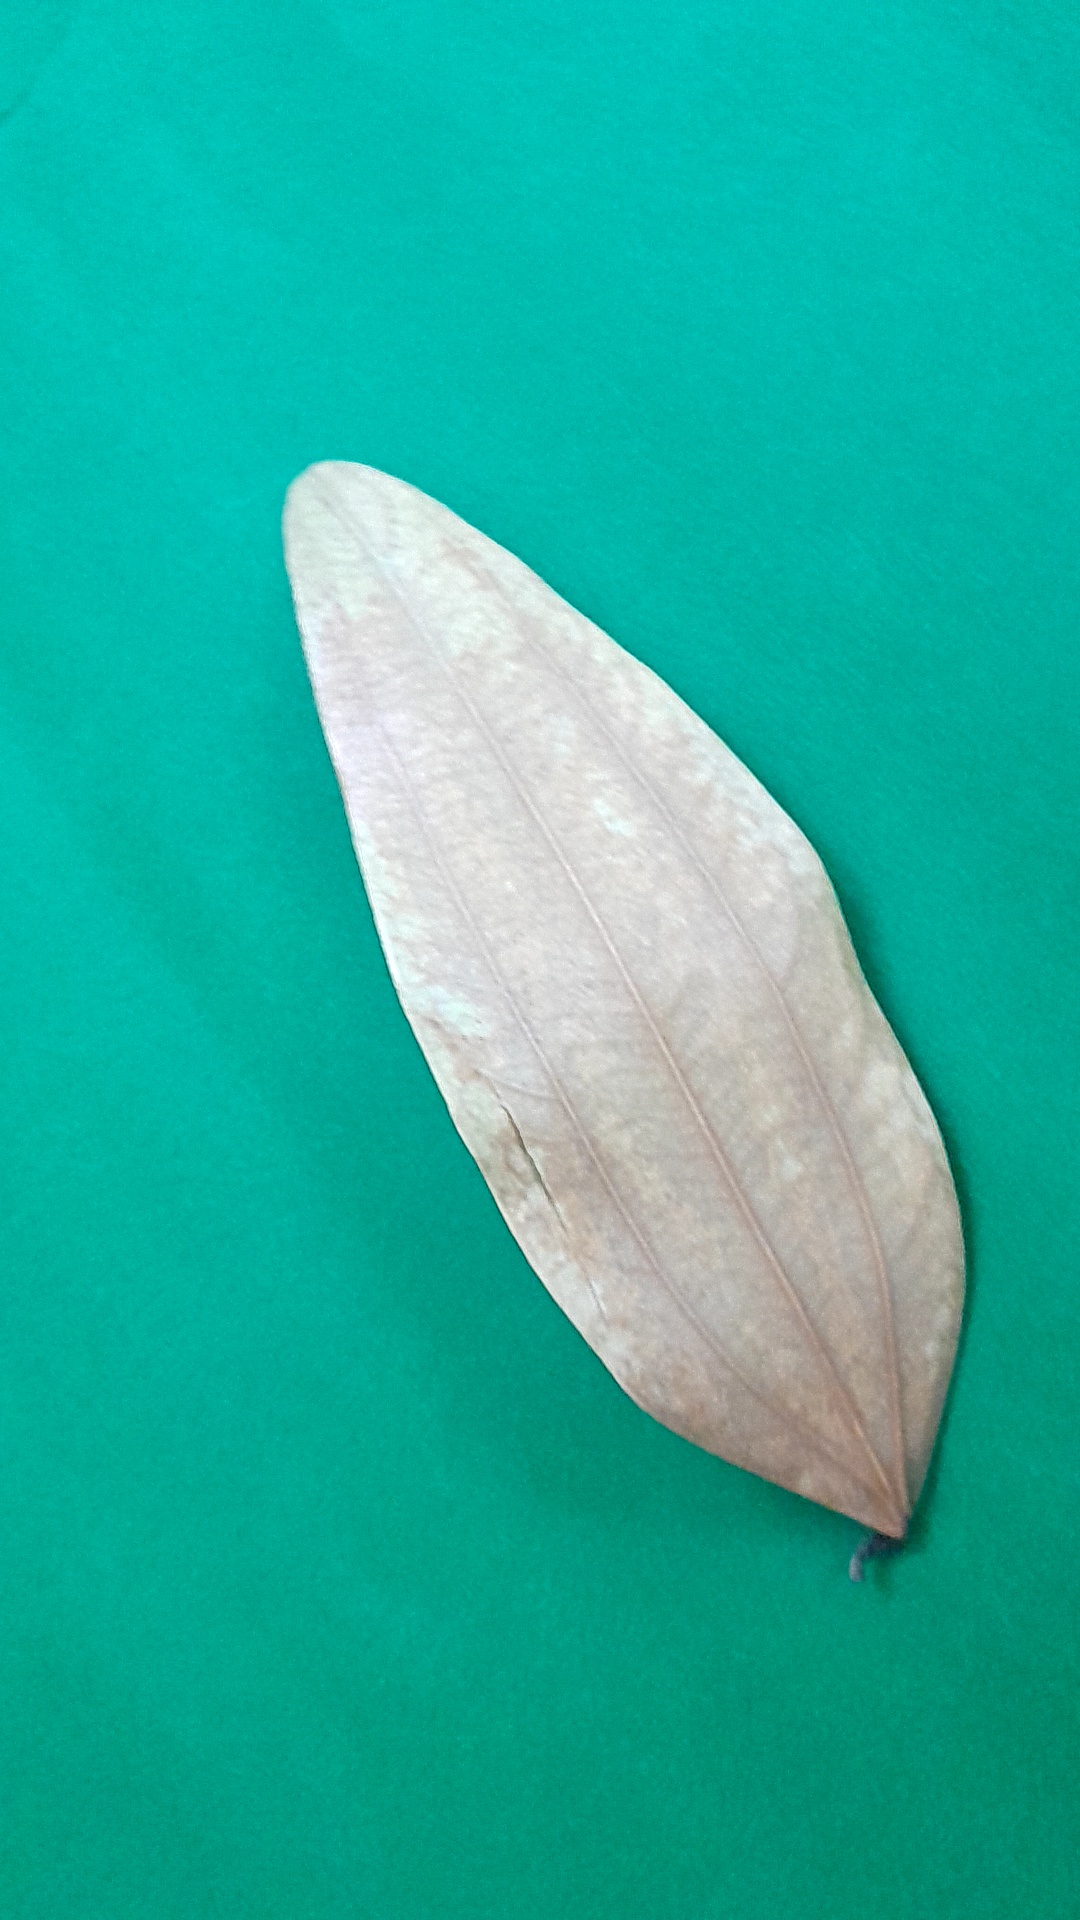
Label: Dry Leaf